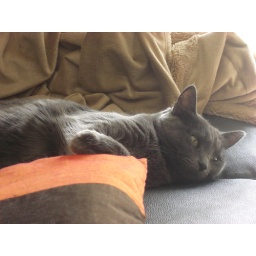
Loki is the middle cat in the social ranking in the house. Loki and Freya sleeping out in the sun.